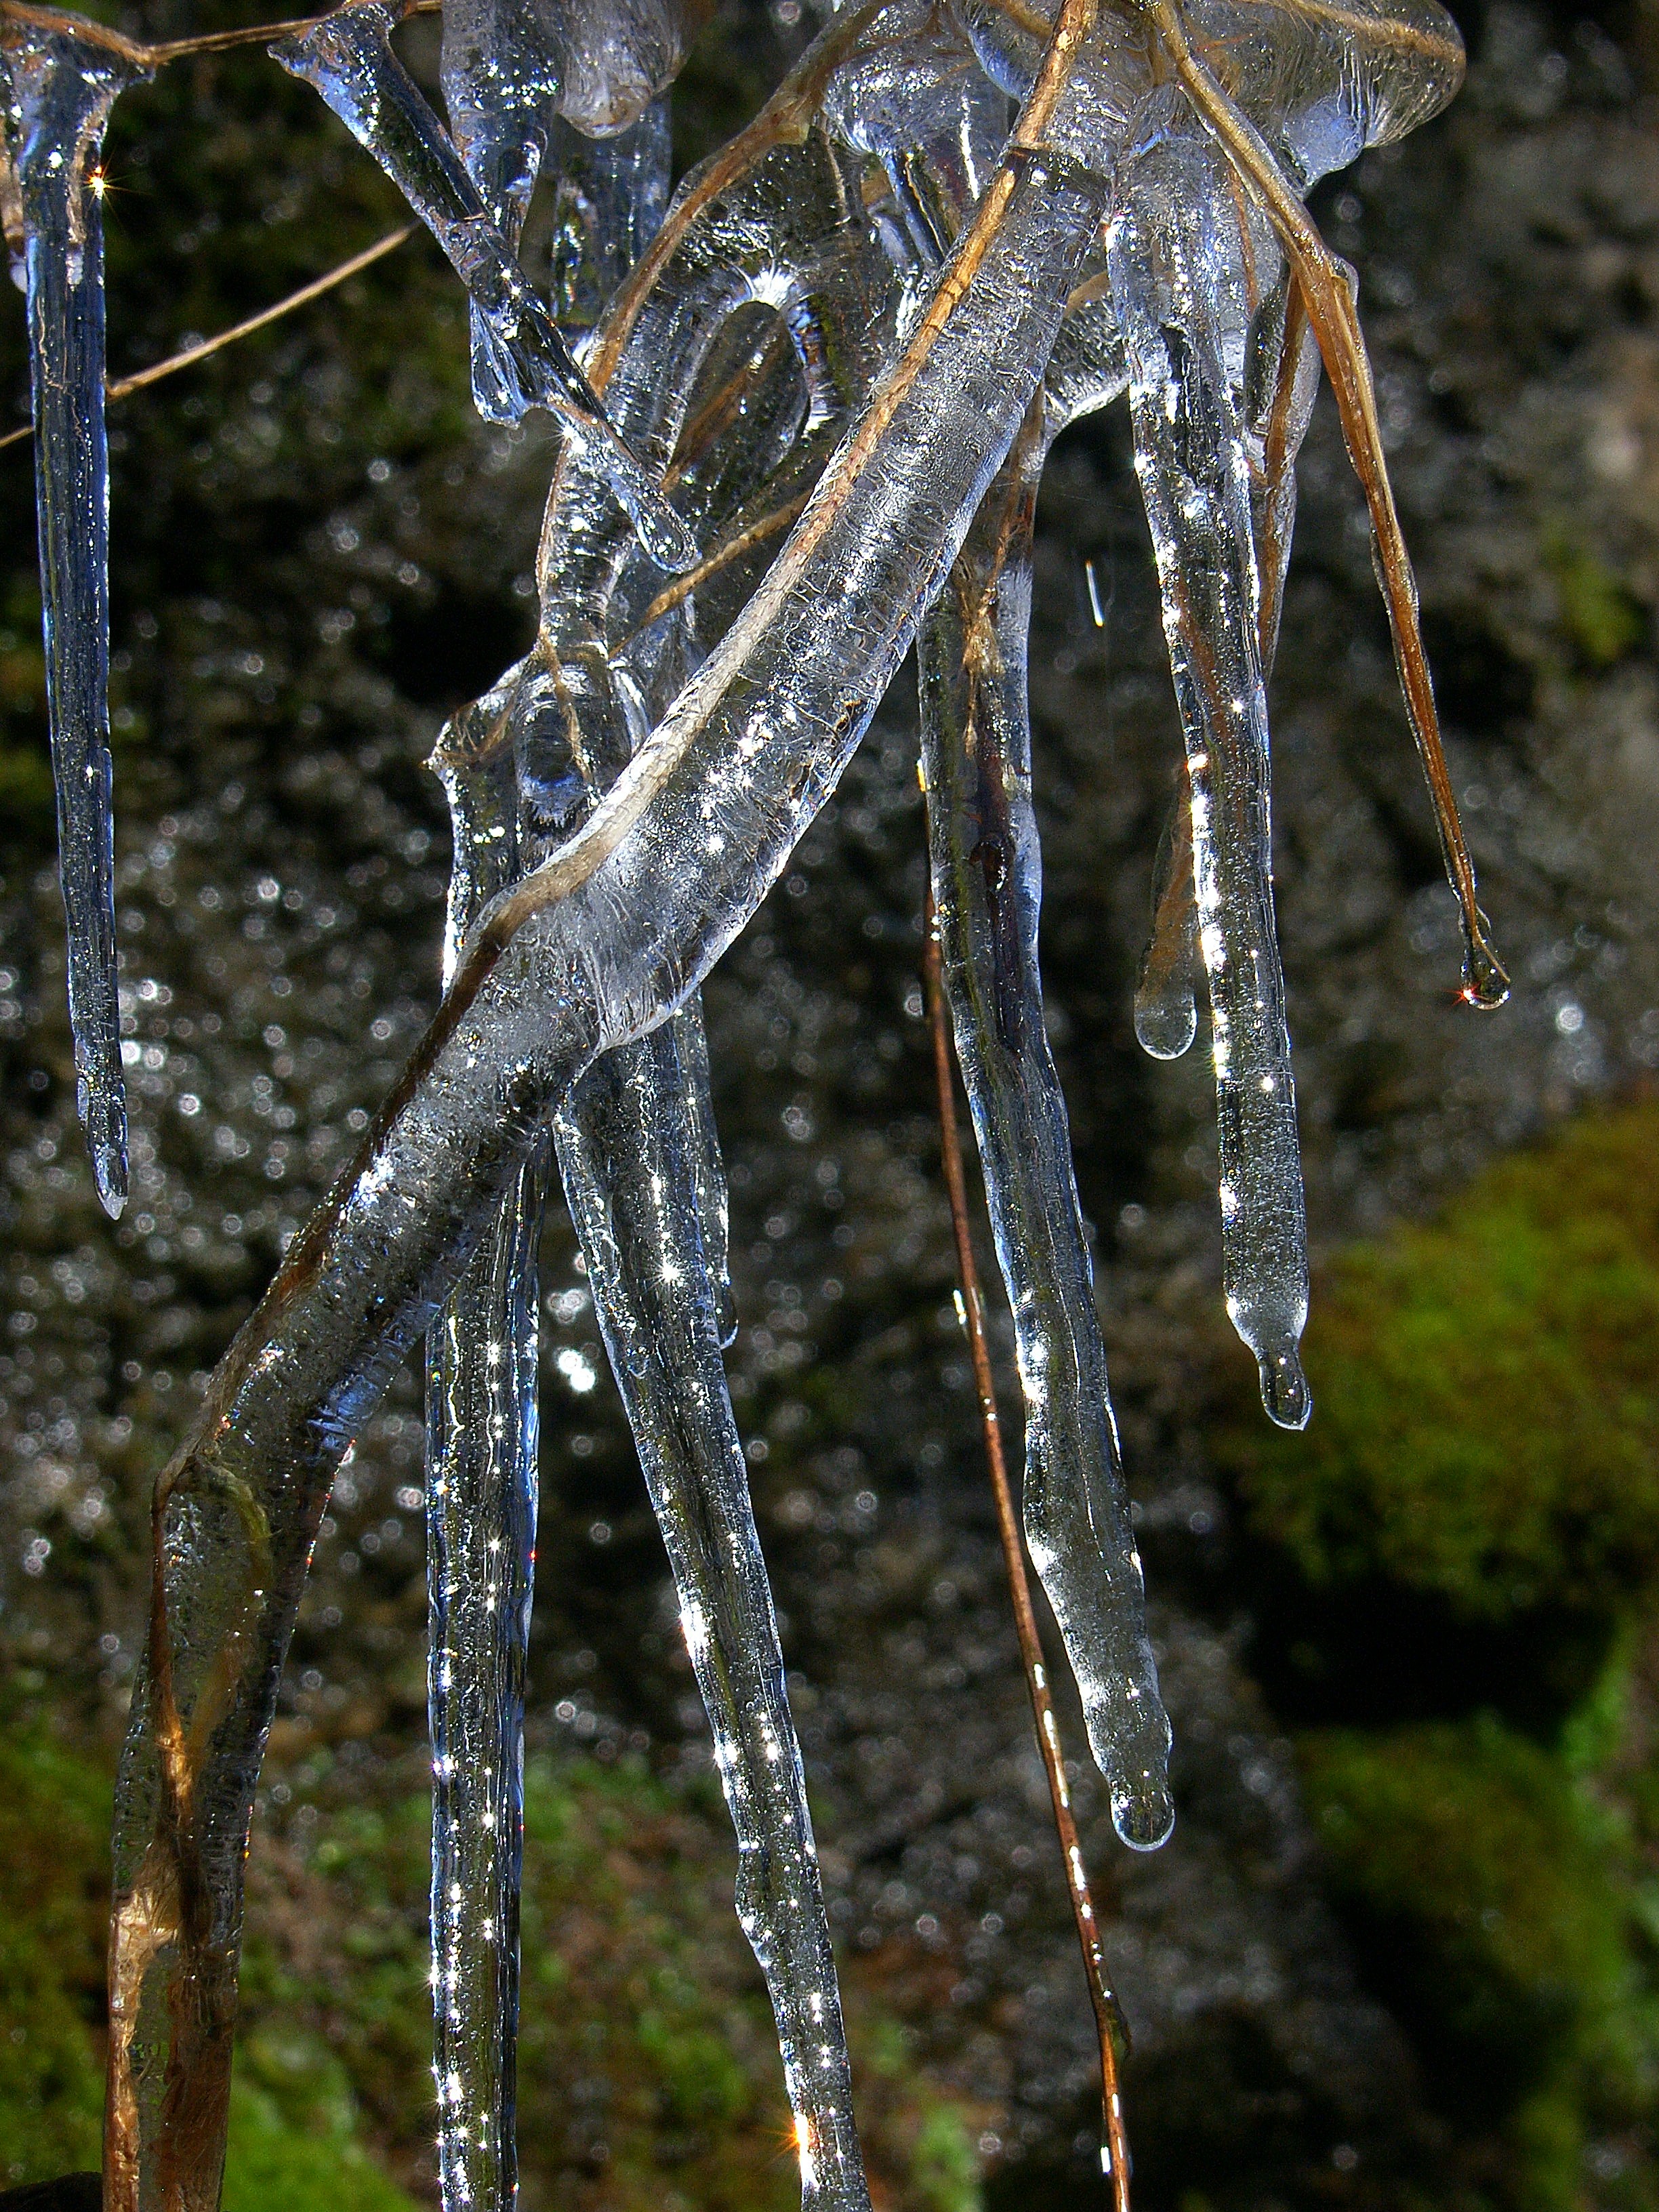
water, nature, branch, leaf, wildlife, fauna, invertebrate, ggl1, macro photography